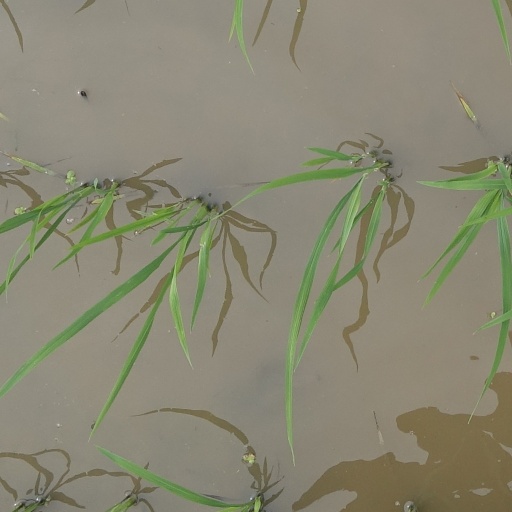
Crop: rice